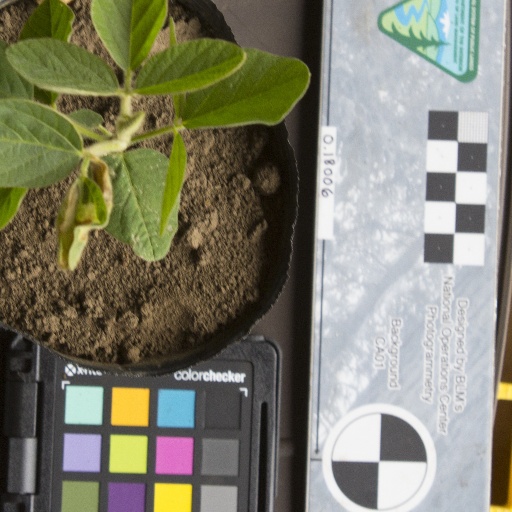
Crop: soybean